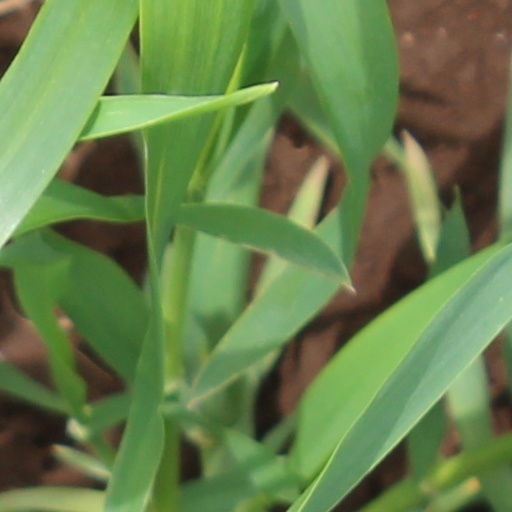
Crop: wheat